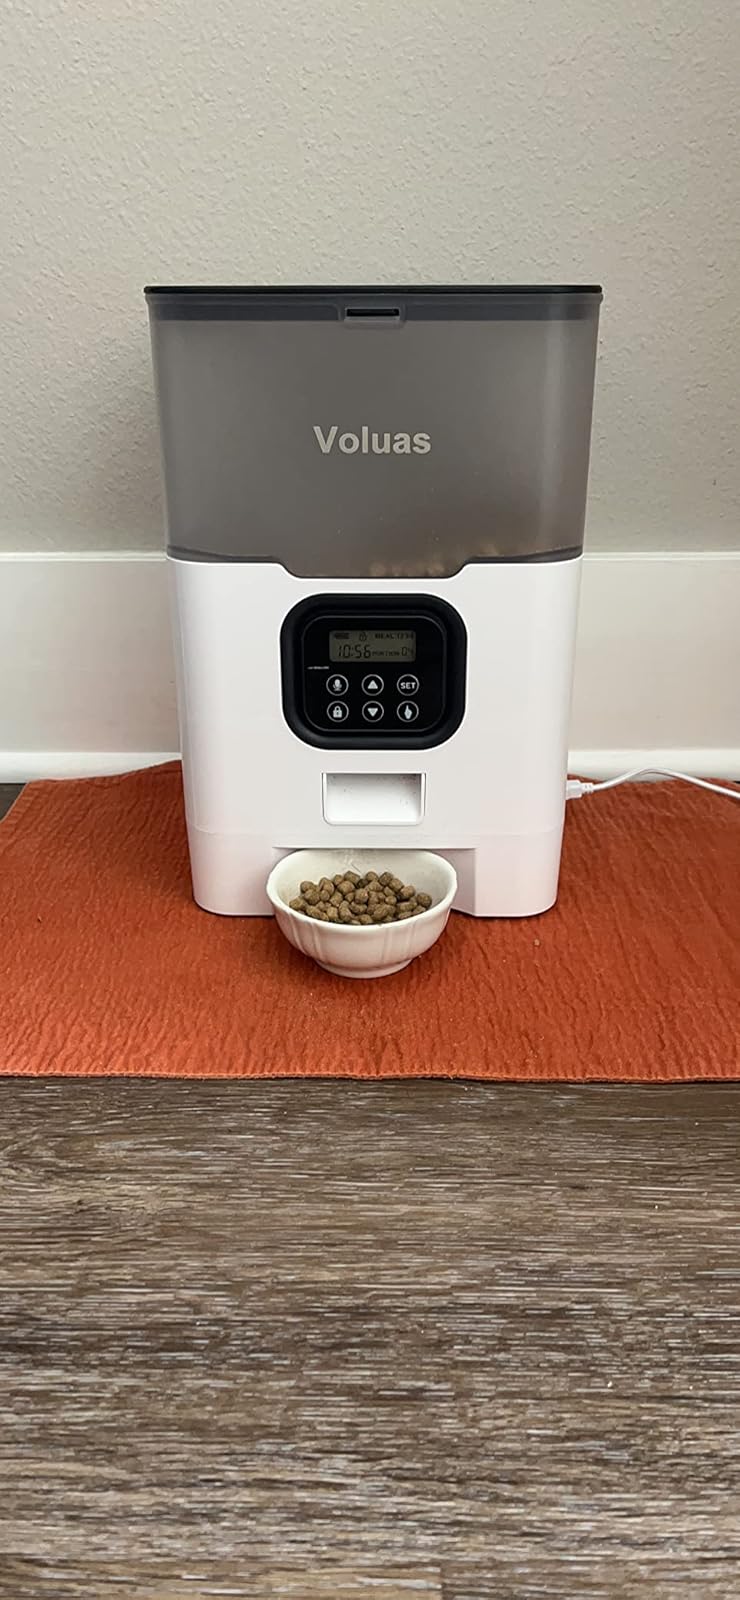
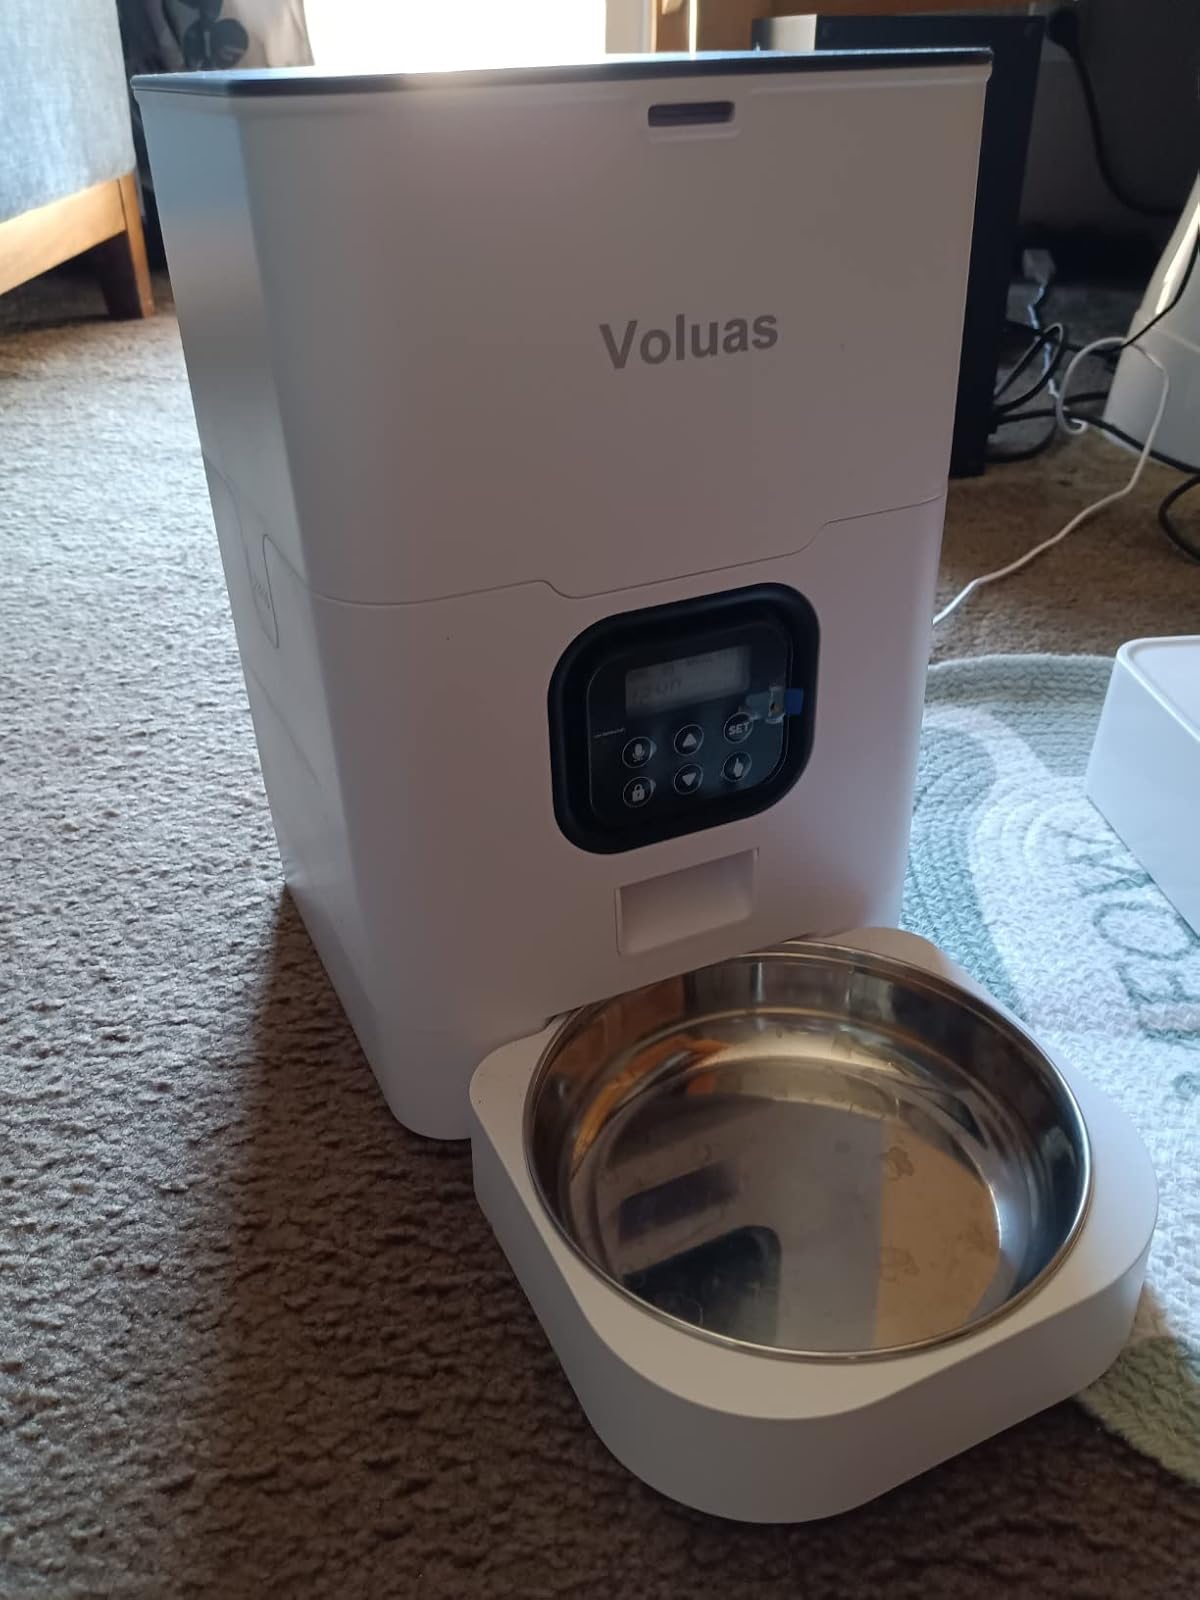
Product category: items_feeder
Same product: no